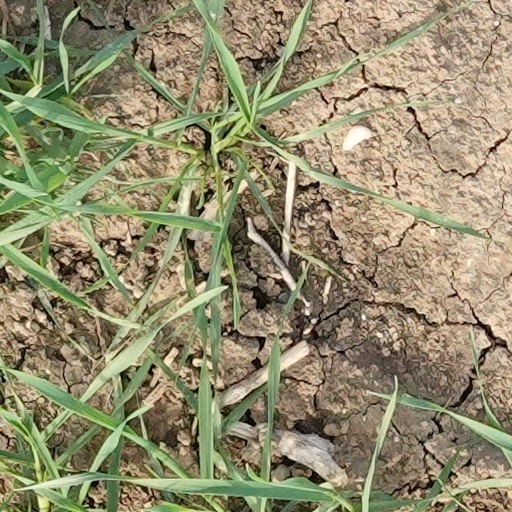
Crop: wheat